Andronikos Angelos Doukas

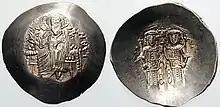
Silver "aspron trachy" of AlexiosIII Angelos

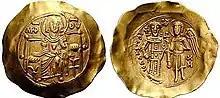
Gold "hyperpyron" of IsaacII Angelos

Andronikos and Euphrosyne Kastamonitissa had eight children, six sons and two daughters. Only Constantine, Alexios, and Isaac are securely attested as Andronikos' sons. The names of the other three sons are unknown and disputed among scholars.